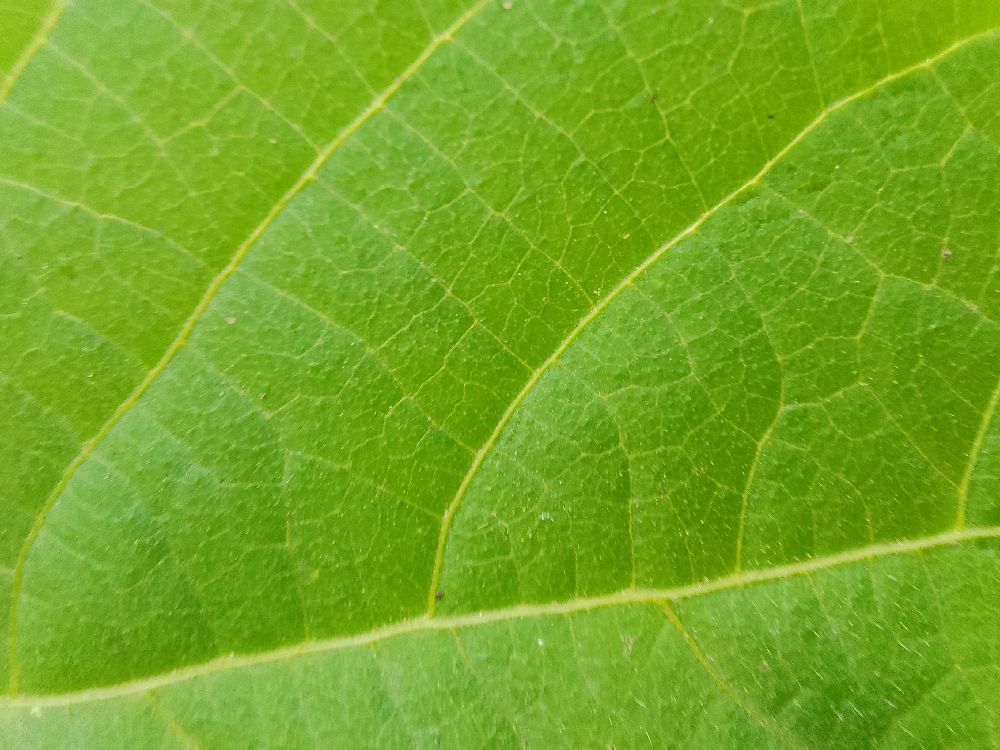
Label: healthy